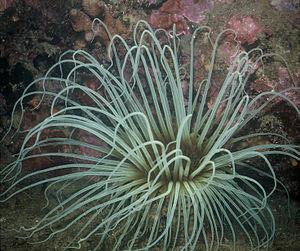
Cerianthus membranaceus Spallanzani, 1784 - Banyuls-sur-Mer
Les cérianthaires, ou « cérianthes » constituent une des trois sous-classes de cnidaires anthozoaires, d'aspect proche des anémones de mer.